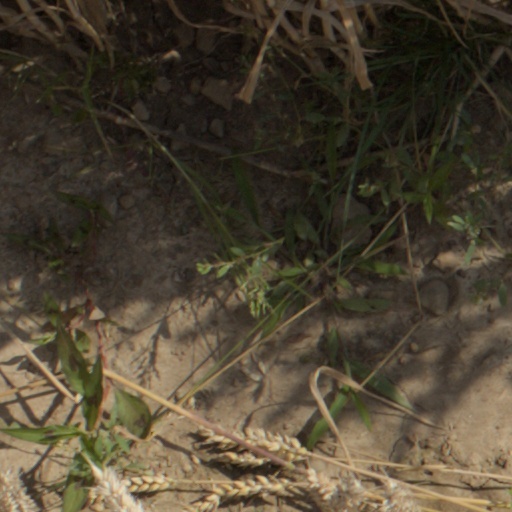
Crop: wheat